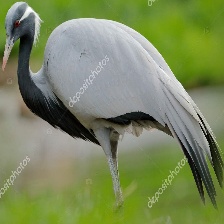
Species: DEMOISELLE CRANE
Scientific name: GRUS VIRGO
ImageNet parent category: crane